Hawaiian Pidgin

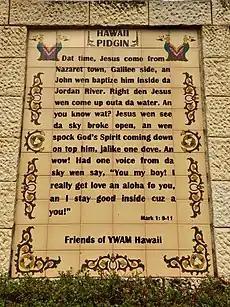
Inscription in Hawaiian Pidgin (Gospel of Mark 1:9-11)

Hawaiian Pidgin has distinct grammatical forms not found in SAE, although some of them are shared with other dialectal forms of English or may derive from other linguistic influences.